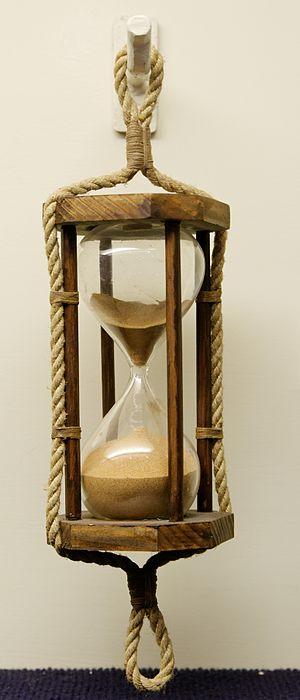
Sablier de marine.
Une horloge est un instrument conventionnel de mesure du temps qui généralement indique l'heure en continu ; étymologiquement, le terme vient du mot latin horologium « qui dit l’heure », lui-même dérivé du mot grec ὡρολόγιον [formé à partir de oρα, l'heure et de λέγειν, dire, λόγιον, le dire ].